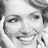
Emotion: happy